Weihnachten

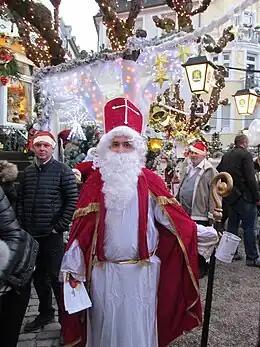

Weihnachten is the observance of what is commonly known in English as Christmas in the German-speaking countries such as Germany, Austria and Switzerland. It is also widespread in countries with a German-speaking minority, such as Transylvania in Romania, South Tyrol in Italy, Eupen in Belgium, and various diasporas such as the German Brazilian and German American communities. Traditions of Weihnachten influenced Advent and Christmastide culture throughout the world.